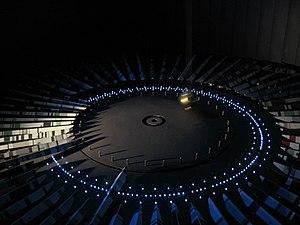
Le pendule de Foucault, du nom du physicien français Léon Foucault, est un dispositif expérimental conçu pour mettre en évidence la rotation de la Terre par rapport à un référentiel galiléen. Le résultat de l'expérience dans le référentiel non galiléen lié à un observateur terrestre s'explique par l'effet de la force de Coriolis.
Le musée du Temps de Besançon est un musée d'histoire et horlogerie à Besançon dans le Doubs en région Bourgogne-Franche-Comté, installé dans un des plus beaux palais de la ville, le Palais Granvelle.